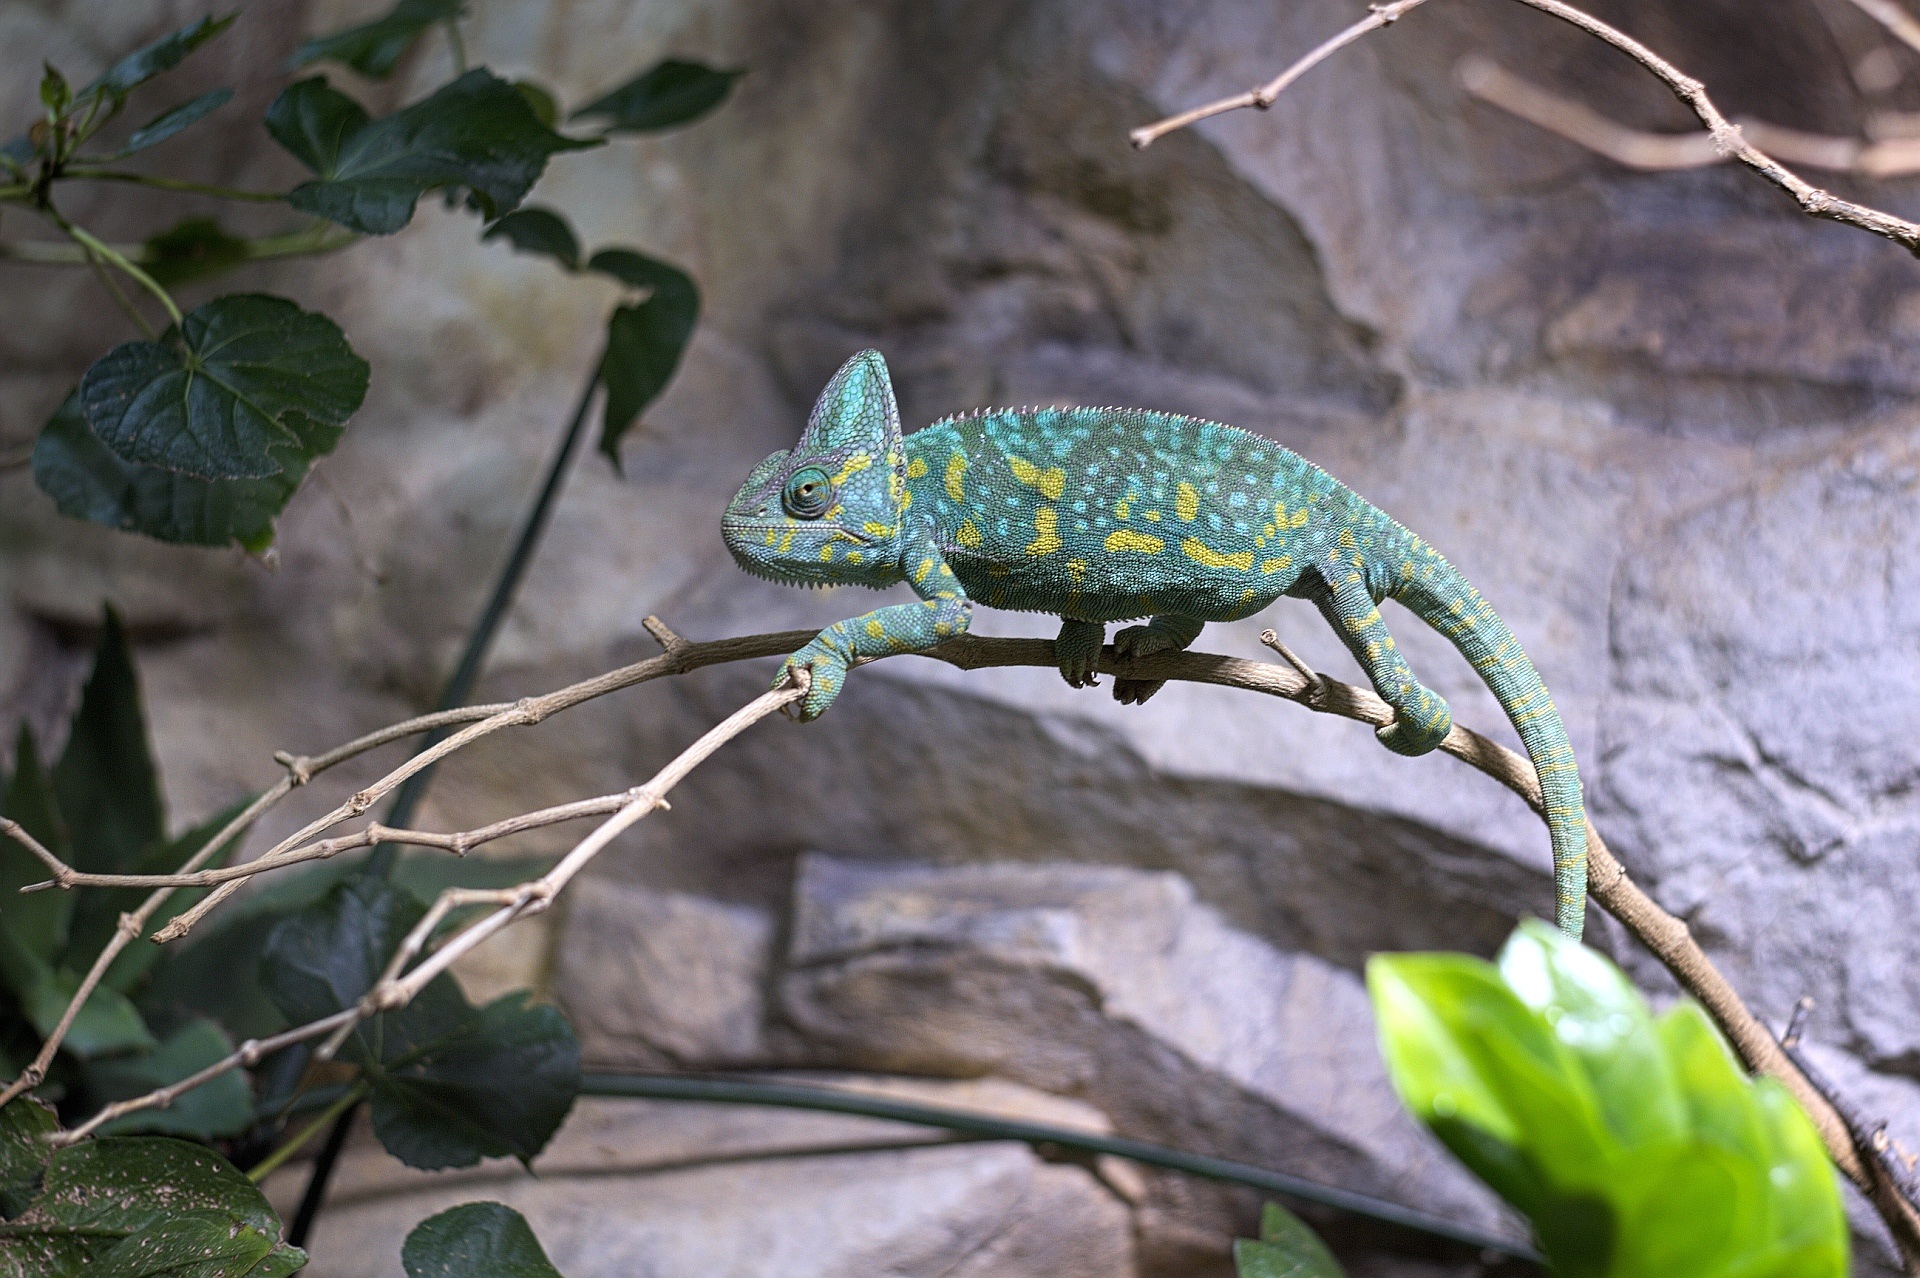
nature, animal, wildlife, zoo, green, tropical, color, frog, reptile, amphibian, scale, close, fauna, lizard, camouflage, chameleon, chamaeleonidae, vertebrate, creature, exotic, terrarium, animal world, camouflage paint, terrarium animals, to adjust, ranidae, emydidae, lacertidae